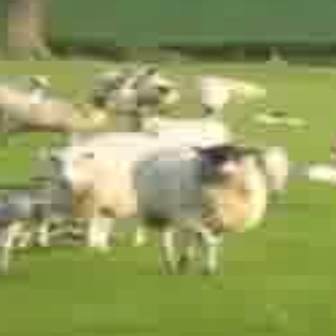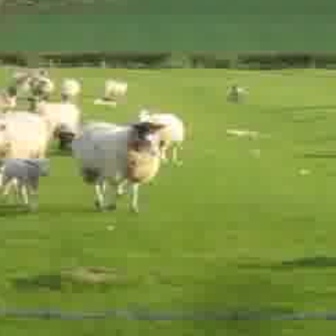
  Please identify the target specified by the bounding box [127,140,264,277] in the first image and locate it in the second image. Return the coordinates in [x_min,y_min,x_max,y_max] format.
Answer: [71,117,167,212]